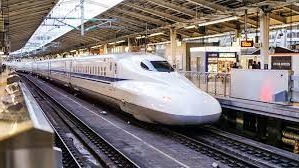
Vehicle type: Trains